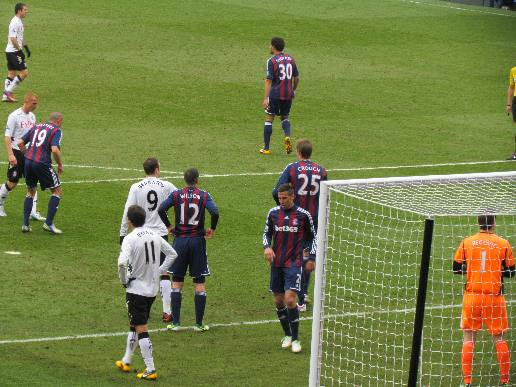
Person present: Yes